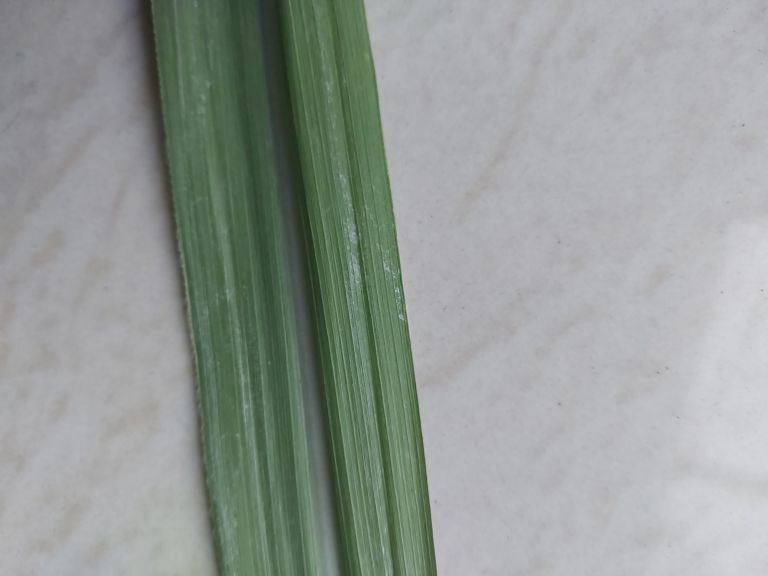
Label: Viral Disease